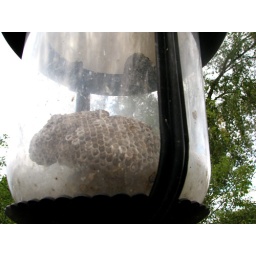
paper wasp nest in a lamp